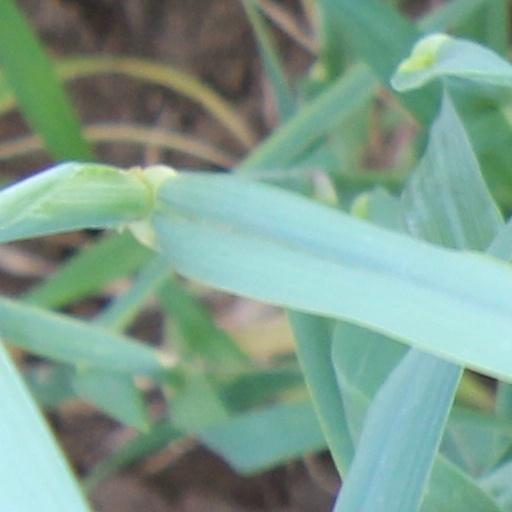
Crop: wheat